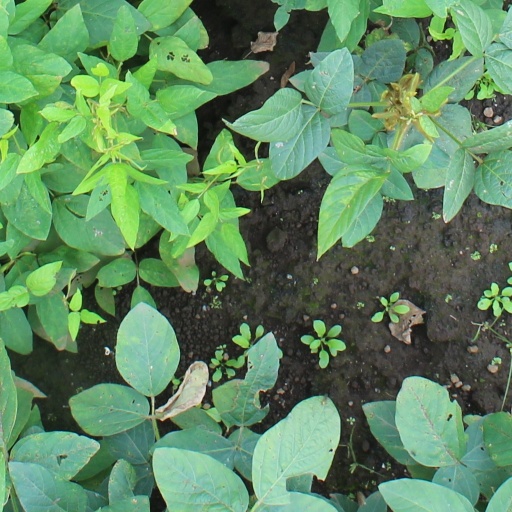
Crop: soybean